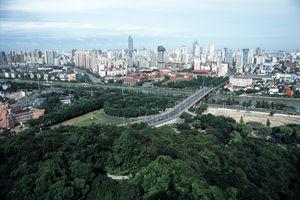
Wuxi est une vieille ville industrielle de la province du Jiangsu en Chine.